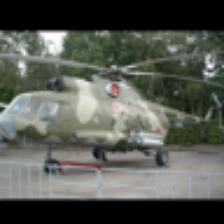
Label: NonHuman